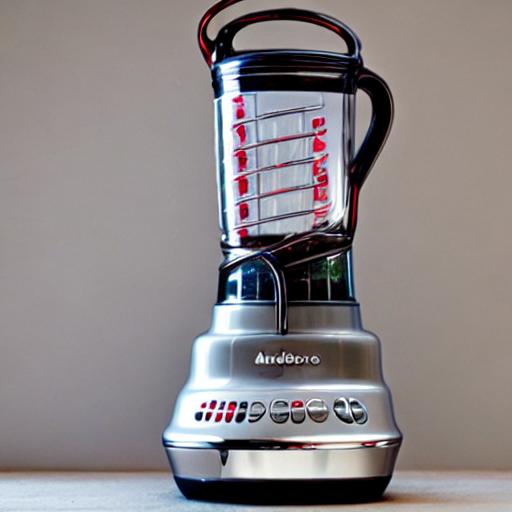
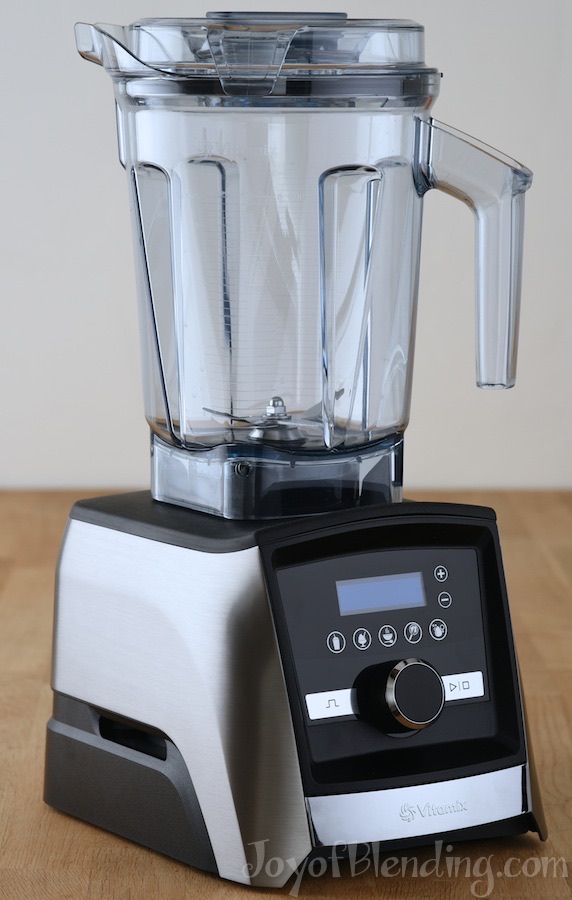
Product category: items_blender
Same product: no